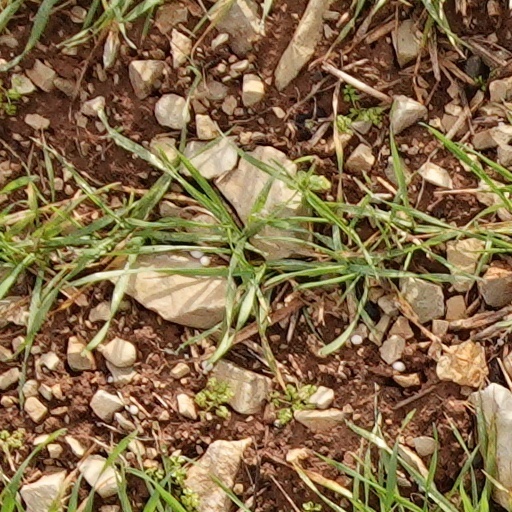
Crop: wheat